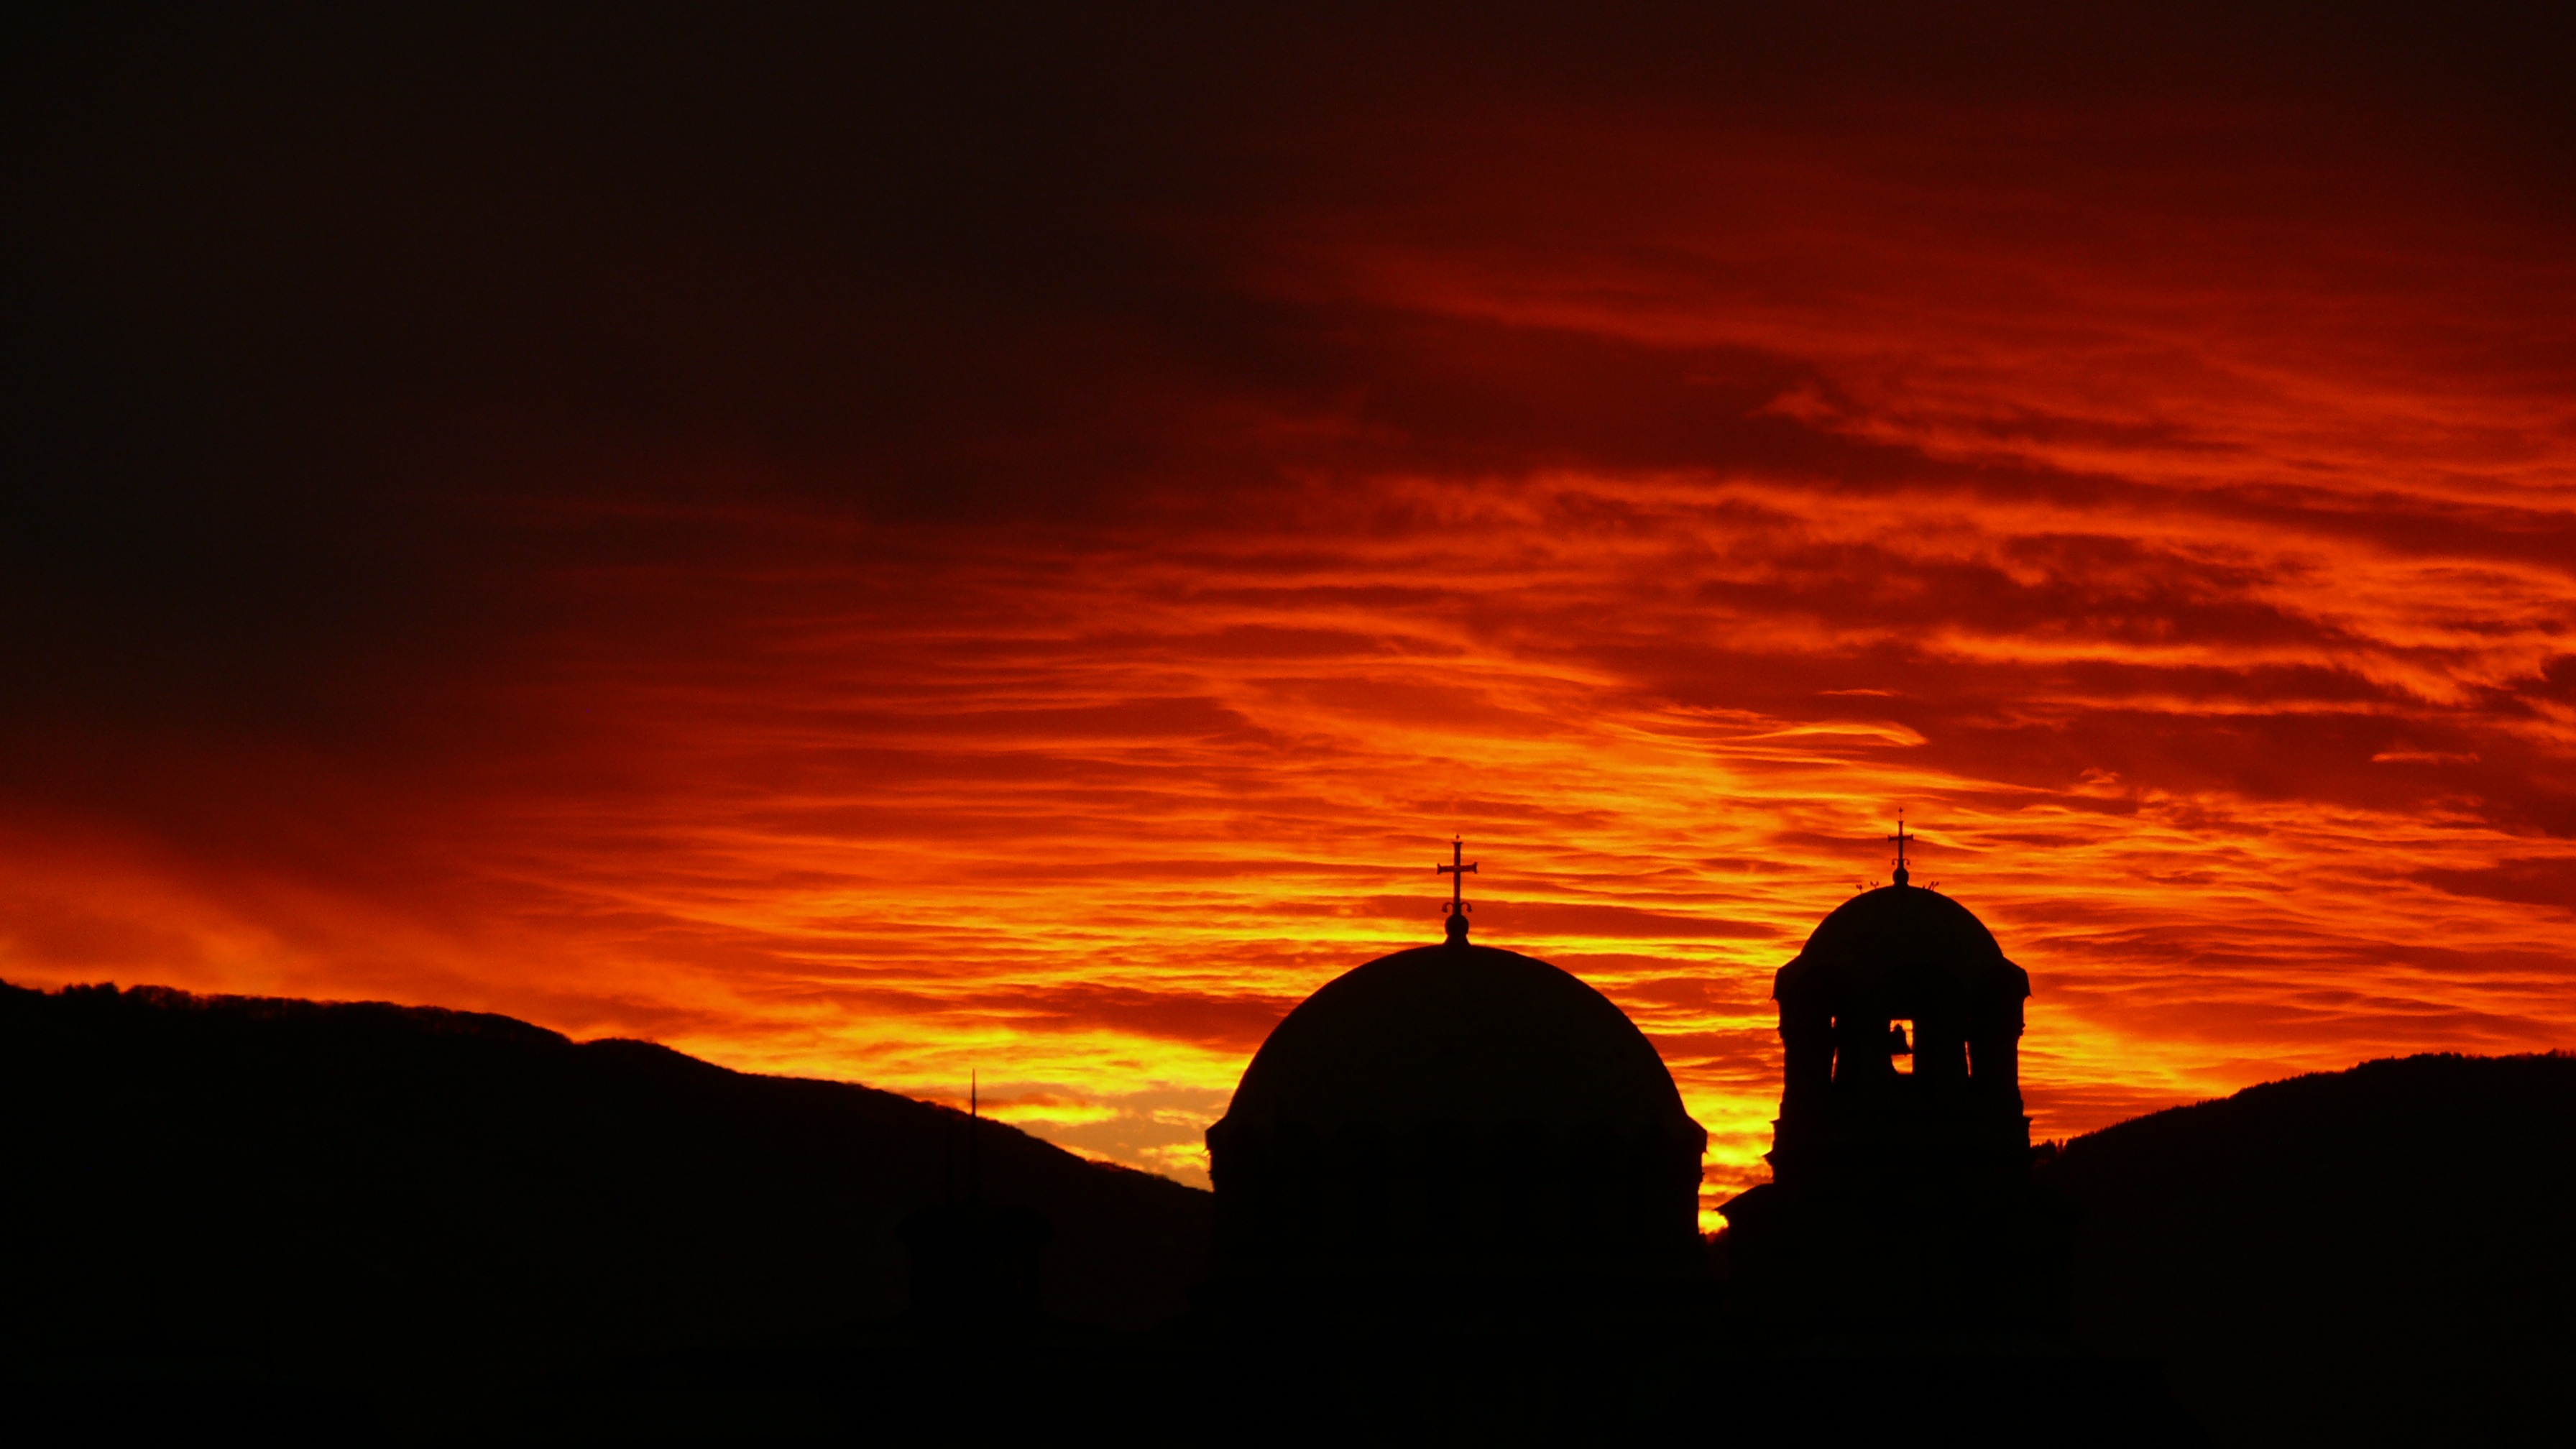
landscape, nature, horizon, silhouette, cloud, sky, sun, sunrise, sunset, sunlight, morning, dawn, atmosphere, dusk, evening, darkness, clouds, sofia, afterglow, red sky at morning, alexander nevsky, bulgaria church